Avenue Pierre Ier de Serbie

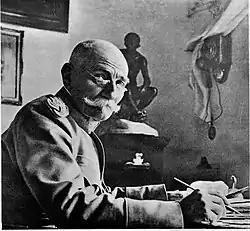
Peter I of Serbia

The Avenue Pierre Ier de Serbie was previously part of the Rue Pierre Charron, and before that a segment of the Rue de Morny (today part of Pierre Charron).